Economic history of Uganda

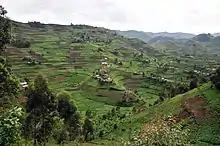
Coffee fields in southwestern Uganda

By 1910 cotton had become Uganda's leading export. In the following decades, the government encouraged the growth of sugar and tea plantations. Following World War II, officials introduced coffee cultivation to bolster declining export revenues, and coffee soon earned more than half of Uganda's export earnings. When coffee replaced cotton as Uganda's principal export in the 1950s, it was still produced in the pattern of small peasant holdings and local marketing associations that had arisen early in the century.